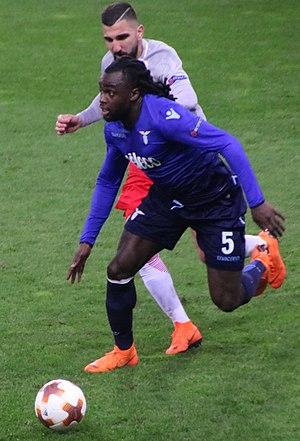
Jordan Lukaku est un footballeur belge, né le 25 juillet 1994 à Anvers. Il évolue actuellement à la Lazio de Rome comme défenseur.